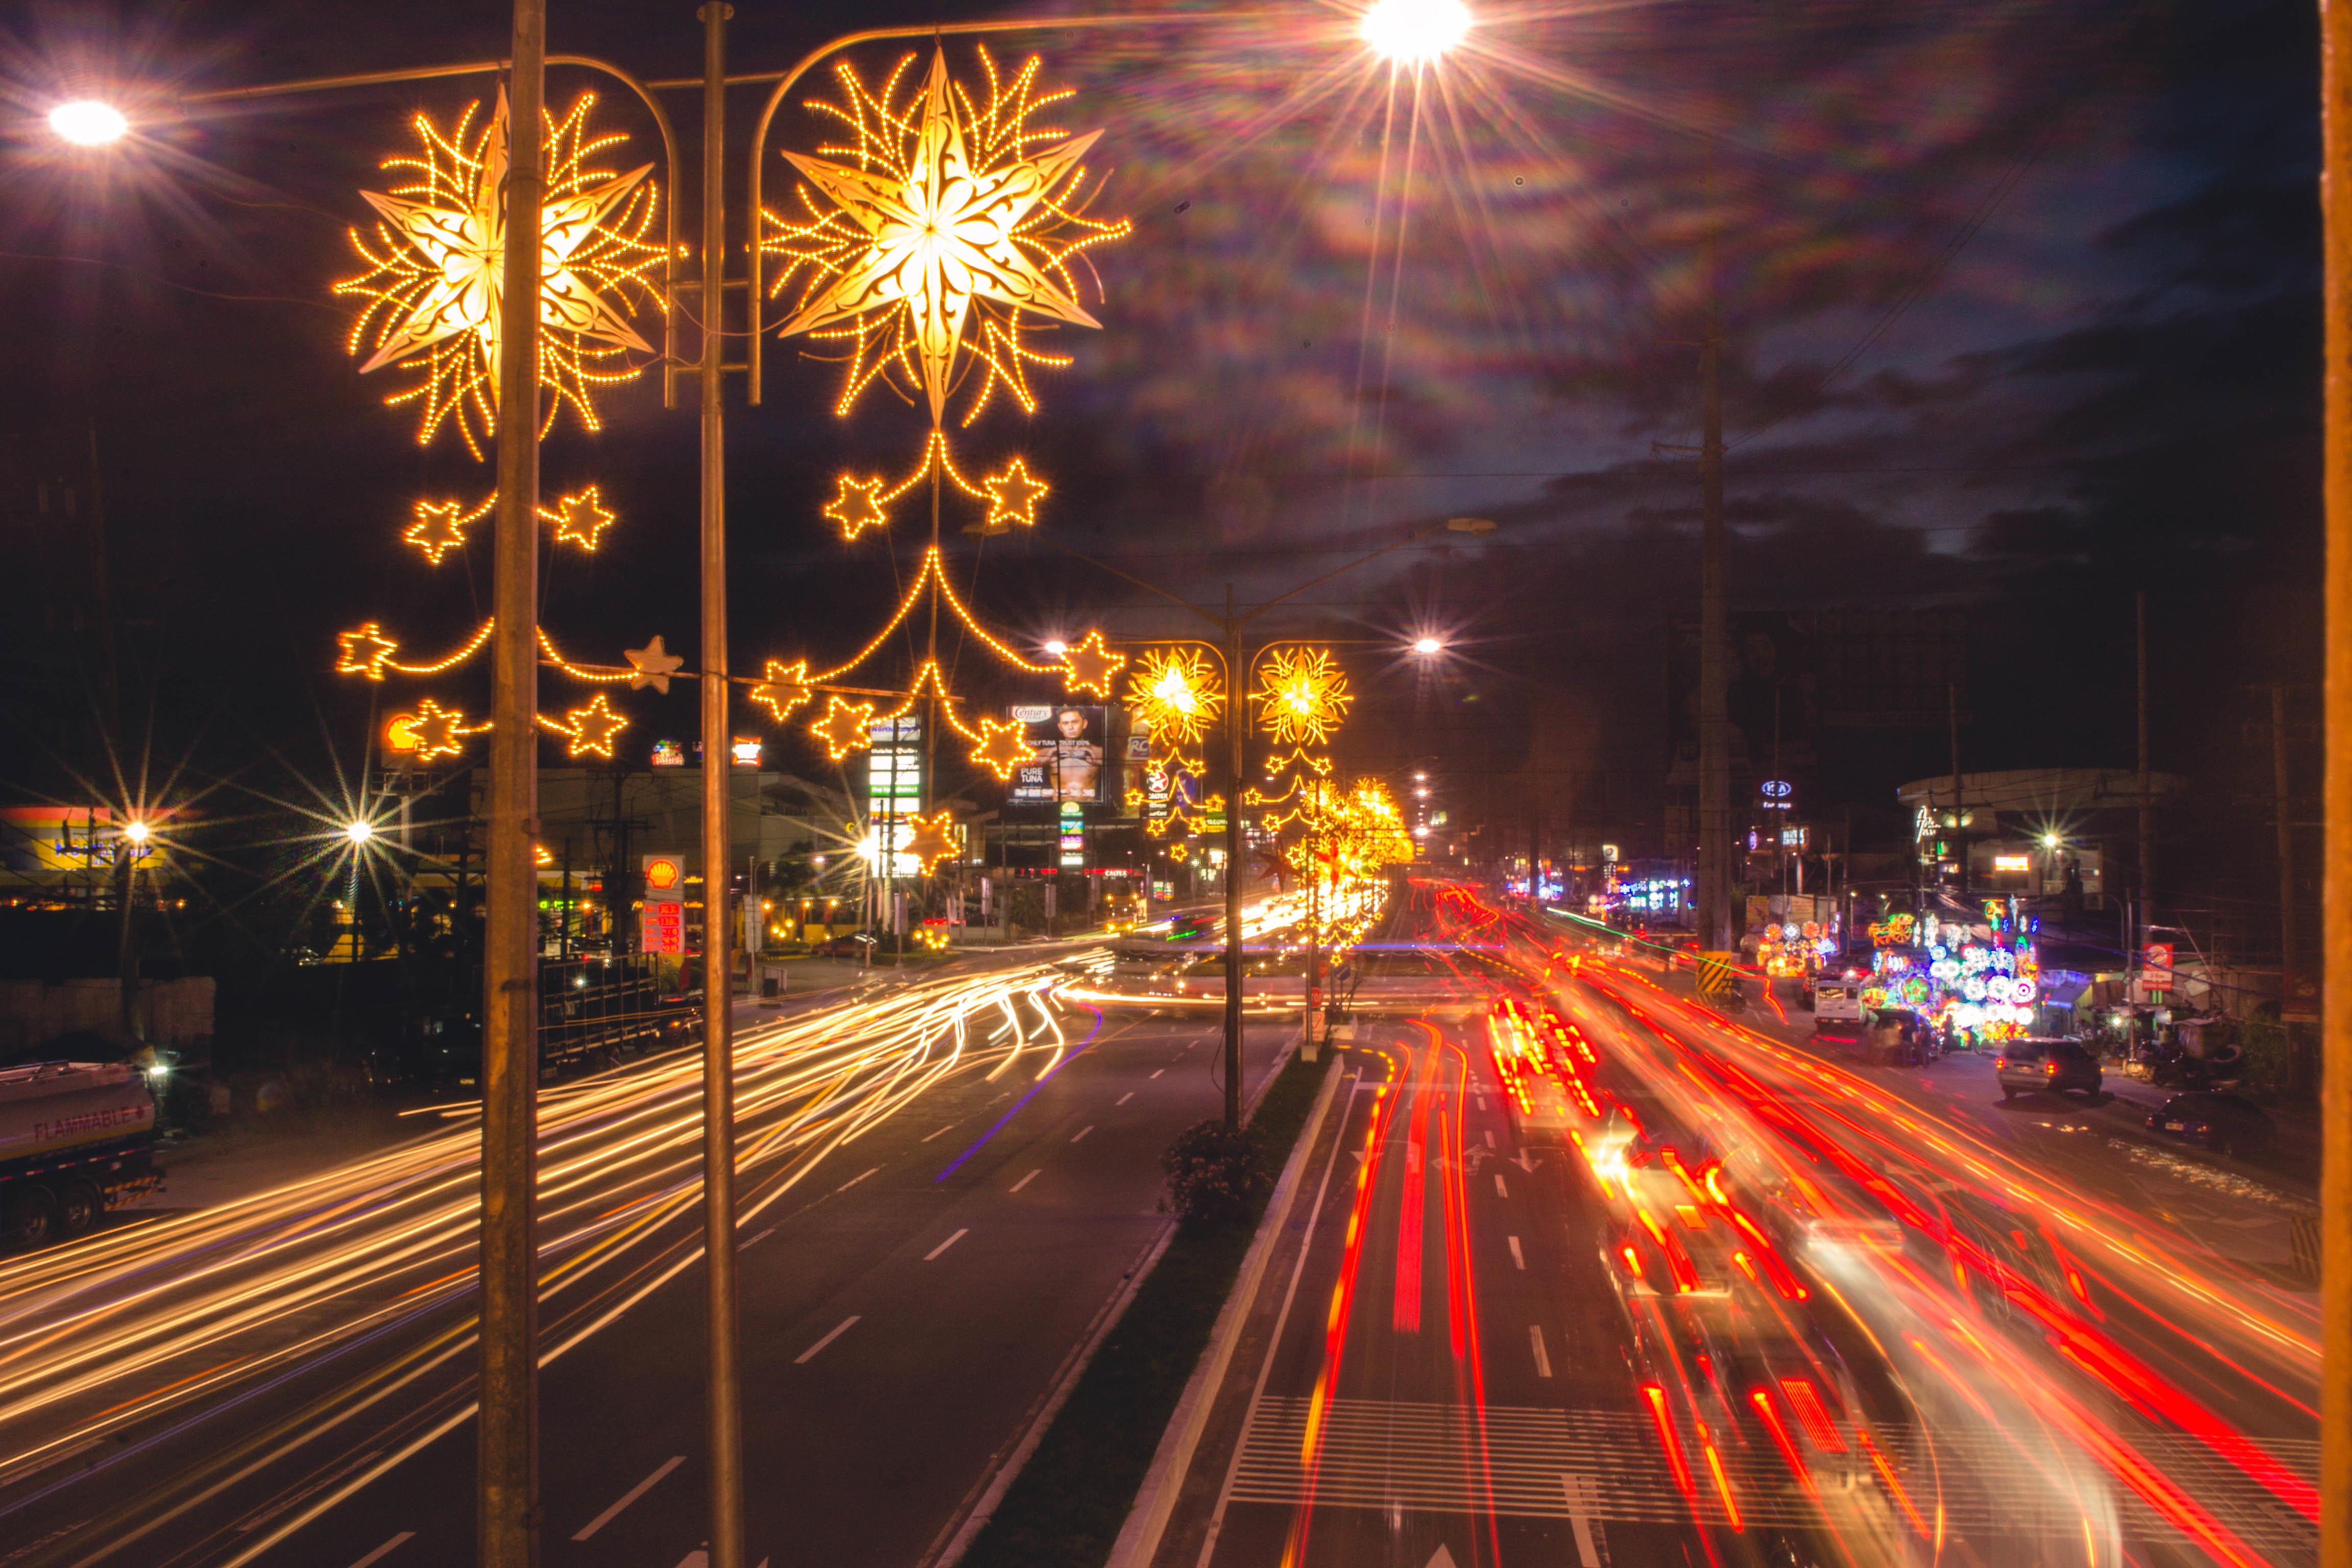
light, night, cityscape, evening, lighting, christmas decoration, christmas lights